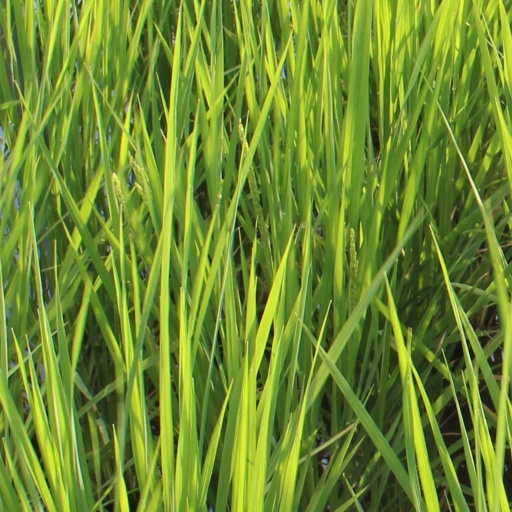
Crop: rice